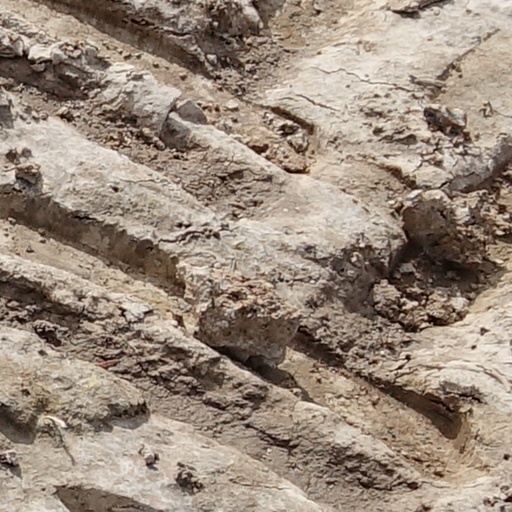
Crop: wheat